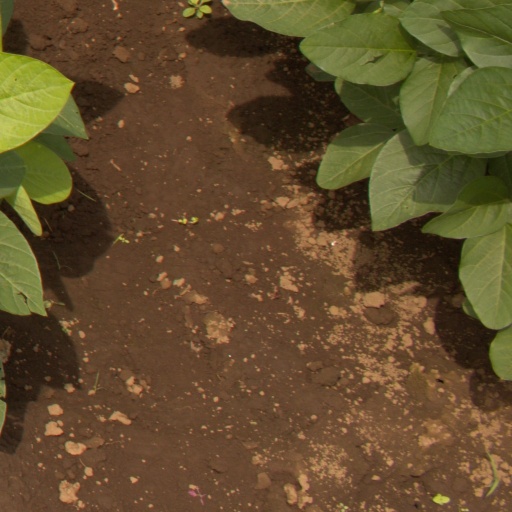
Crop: soybean